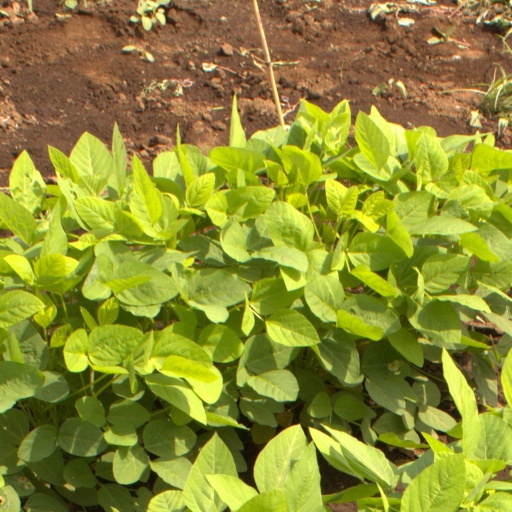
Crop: soybean